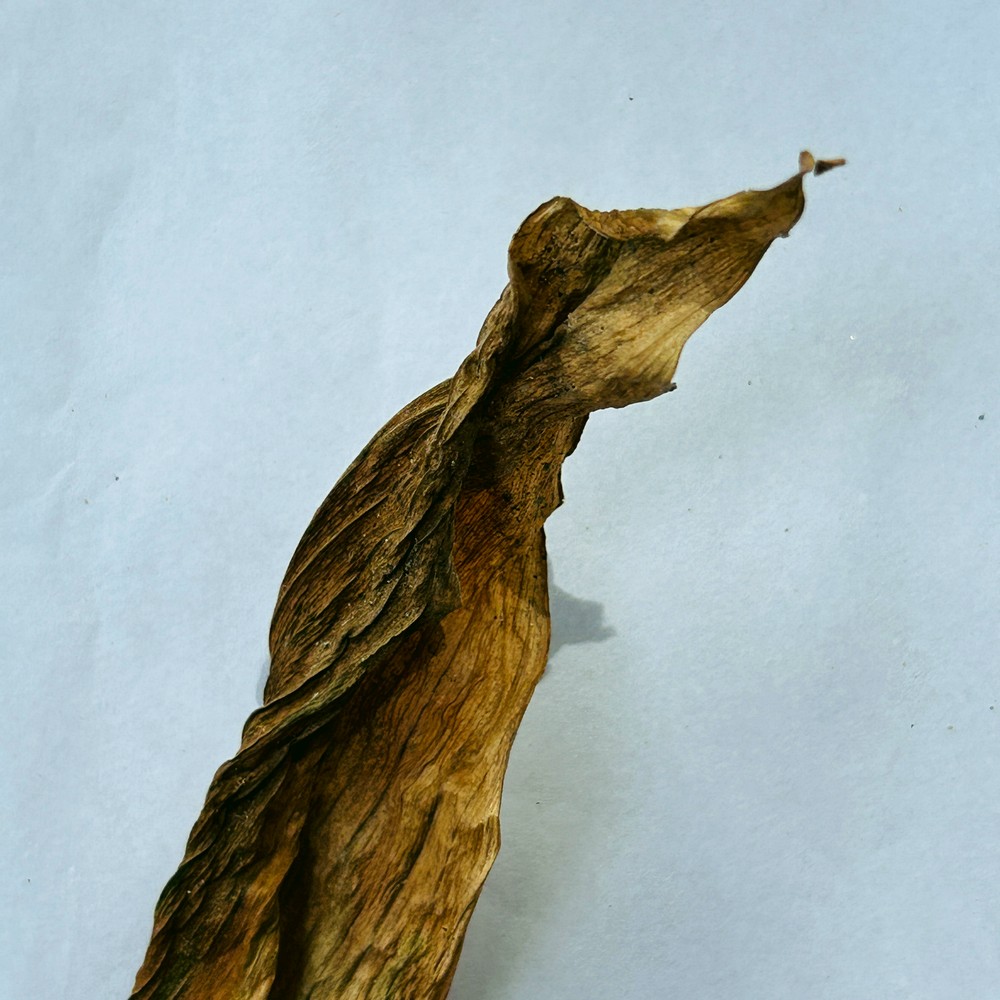
Label: Dry Leaf